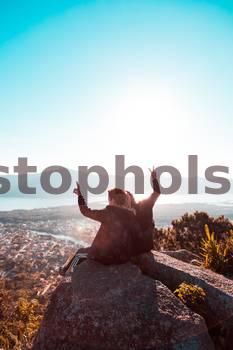
Label: Watermark